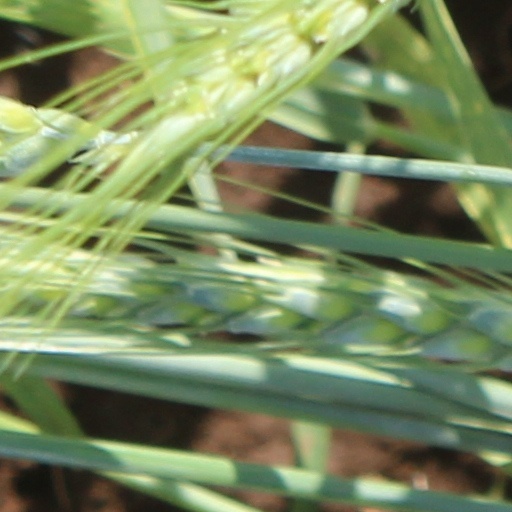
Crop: wheat